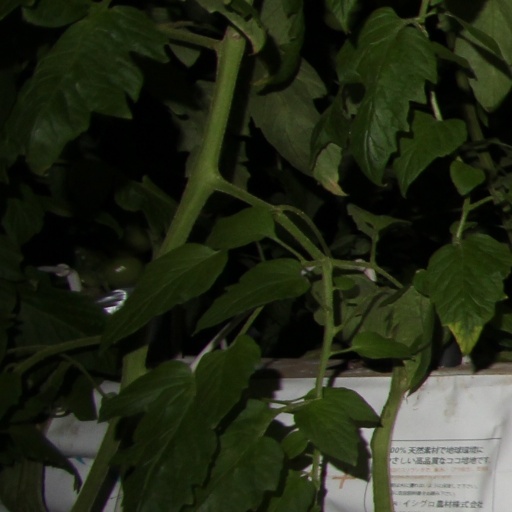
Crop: tomato